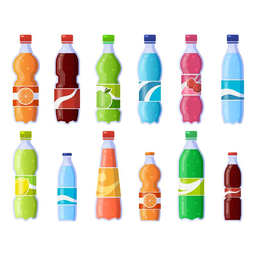
Label: plastic